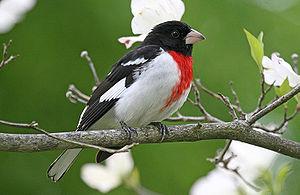
Cette liste des oiseaux au Canada provient de Bird Checklists of the World en date du mois de juillet 2018.
Cette liste des espèces d'oiseaux au Québec recense les taxons de ce groupe observés dans cette province du Canada. Elle provient de l'American Ornithologist Union en date du mois de janvier 2019. Elle comprend 470 espèces dont :
Ceci est une liste d'oiseaux repérés au Belize. Ce pays compte environ 450 îlots et petites îles situés dans la mer des Caraïbes auxquels s'ajoute la partie continentale coincée entre le sud du Mexique et l'est du Guatemala. On y compte 597 espèces d'oiseaux dont 8 sont globalement menacées et 4 ont été introduites par l'Homme. Cette liste suit les conventions reprises dans l'ouvrage de James F. Clements « La liste de contrôle des oiseaux du monde », 6ᵉ édition. Les espèces introduites et rares sont comptabilisées dans le total des espèces présentes au Belize.